List of ambassadors of Turkey to New Zealand

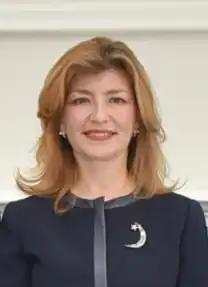
Ömür Ünsay in 2021

The ambassador of Turkey to New Zealand is the official representative of the president and the government of the Republic of Turkey to the prime minister and government of New Zealand.